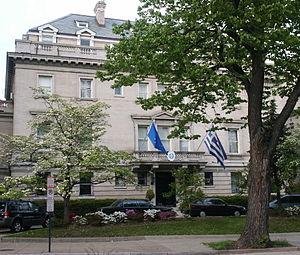
Cette liste comprend les représentations diplomatiques de la Grèce, à l'exclusion des consulats honoraires. La Grèce a une présence diplomatique mondiale étendue.